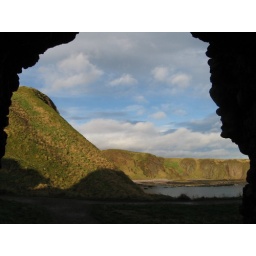
tunnel, or arch in the castle rock